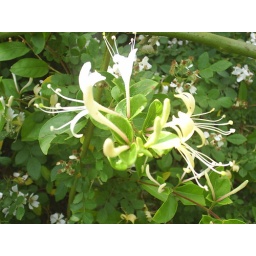
in a bed of blackberry flowers